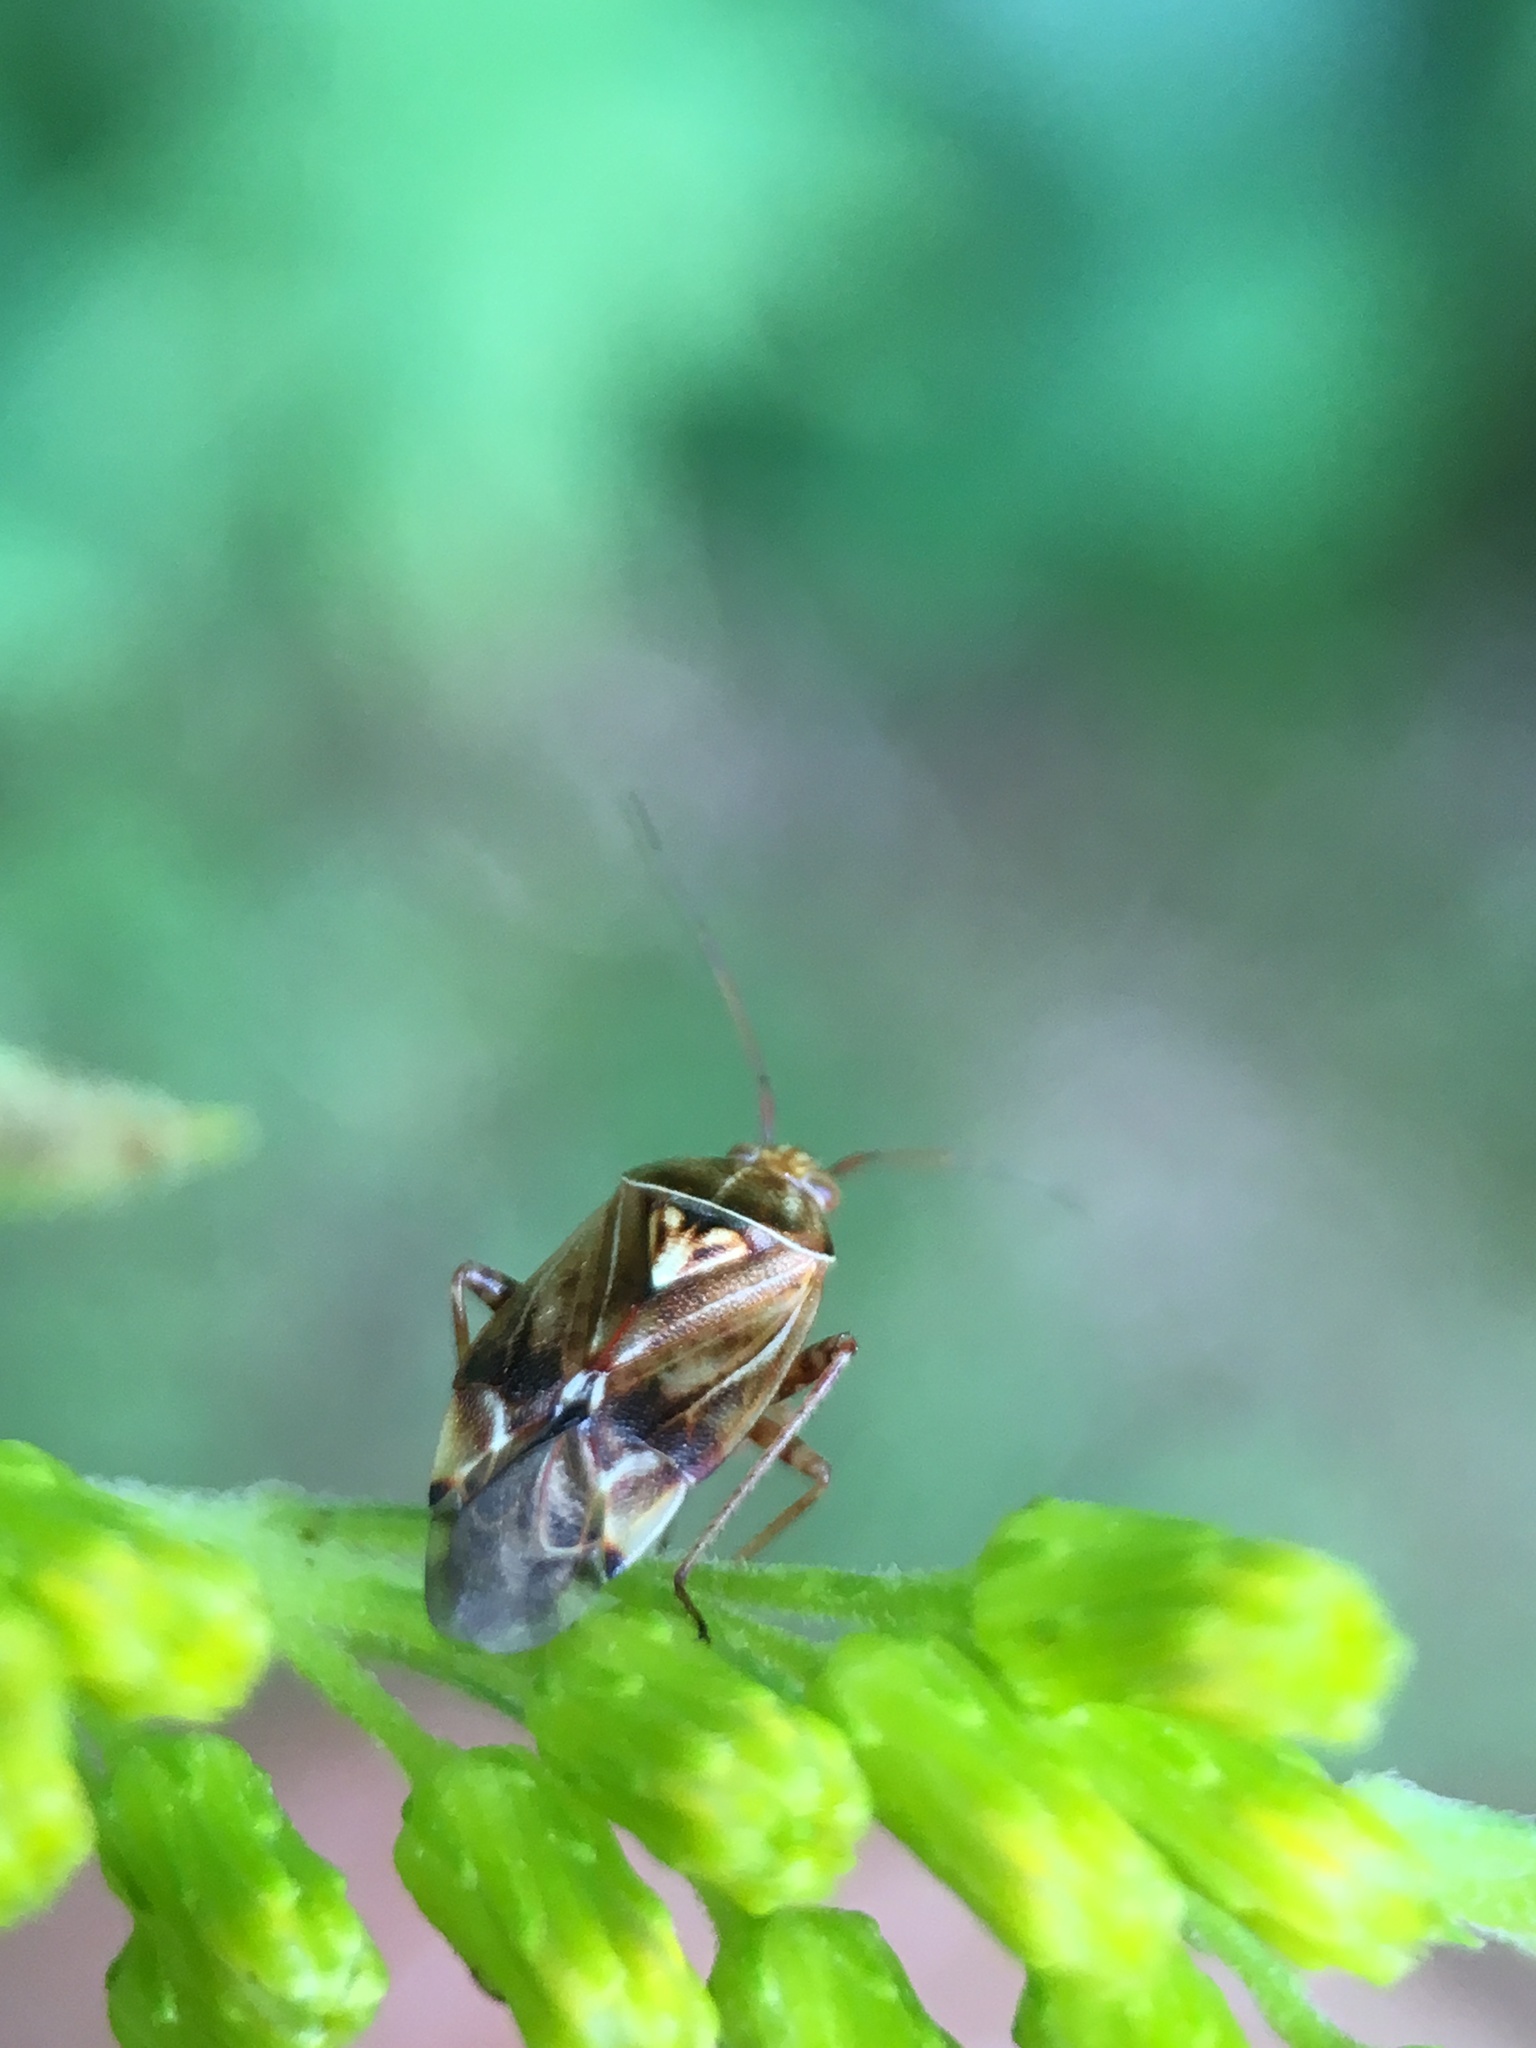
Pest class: lygus_bug